Millennium celebrations

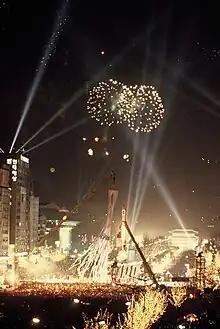
Fireworks over Seoul, South Korea on 1 January 2000

The Japanese heavy metal band Seikima-II played its last concert "The Doomsday" before its first breakup on 31 December. A major part of the band's fictional storyline was a prophecy stating that they would conquer the world before breaking up in 1999, with the name of the band itself being a pun meaning "the end of the century" in Japanese. Following the conclusion of the concert at 23:59:59 on 31 December (a second before midnight), the band disbanded and could be seen disappearing into a portal of light leaving the stage.